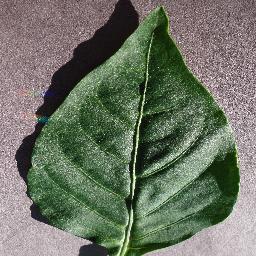
Label: Pepper,_bell___healthy